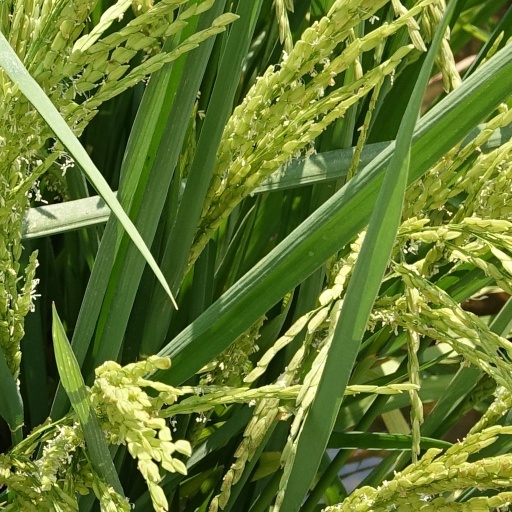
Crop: rice